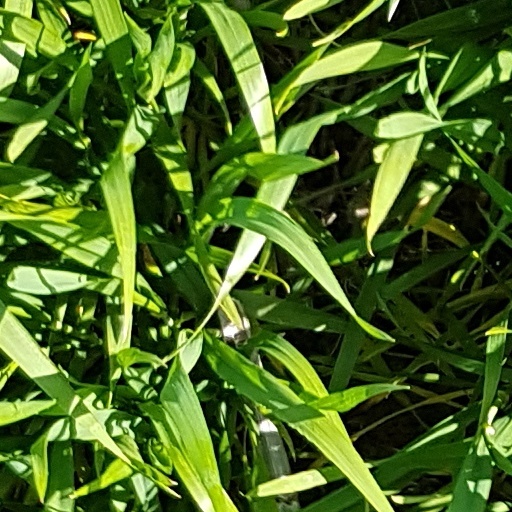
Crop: wheat